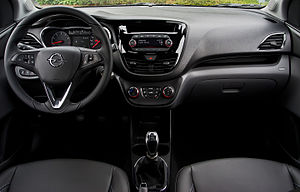
Opel Karl / Teknik og udstyr
Opel Karl er en personbilmodel fra Opel. Bilen blev produceret af GM Korea og i andre lande solgt som Chevrolet Spark. Den femdørs hatchback tilhører mikroklassen, og kom på markedet den 20. juni 2015 efter at produktionen var startet i maj 2015. Hovedkonkurrenten er Volkswagen up!.